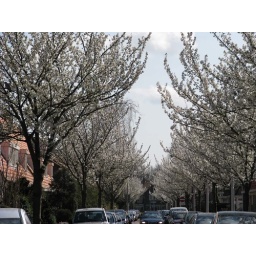
De Surmont in bloei. terugkerende pracht. Ower street every year those trees gives pritty blossoms repeatable vanishing beauty